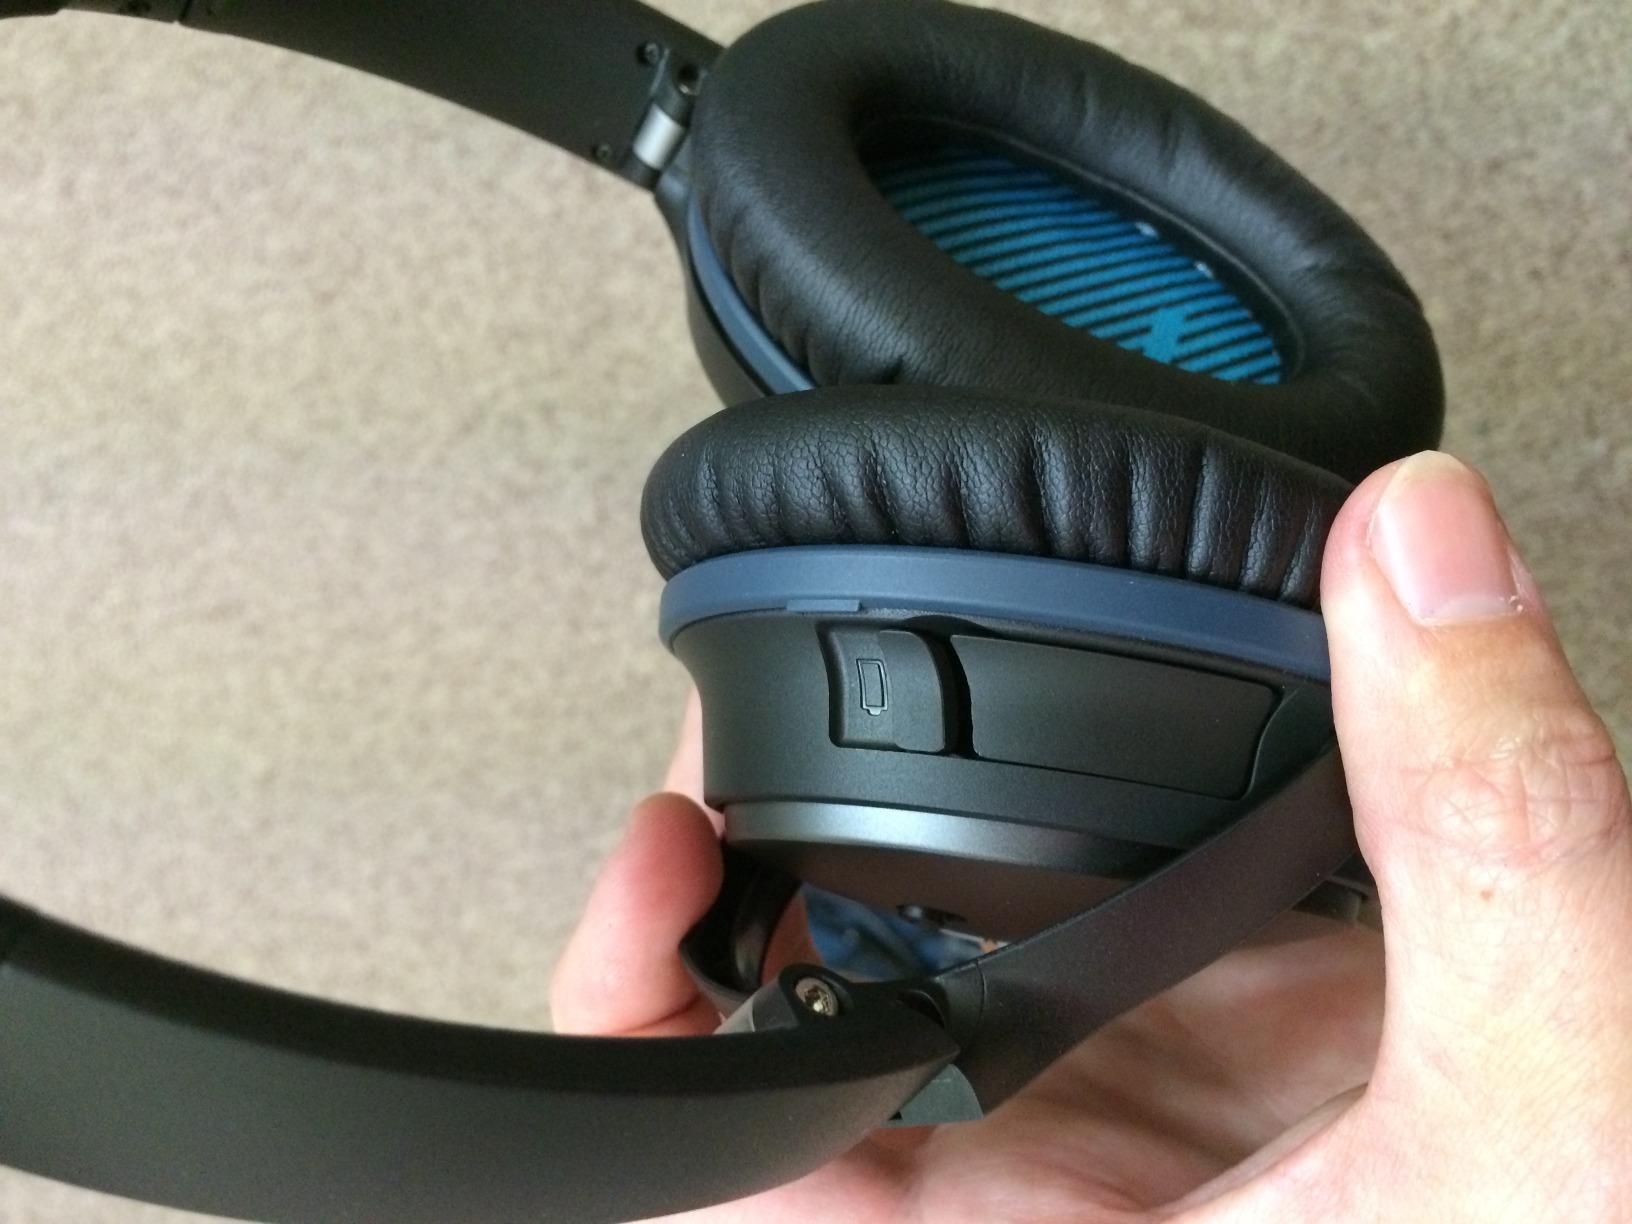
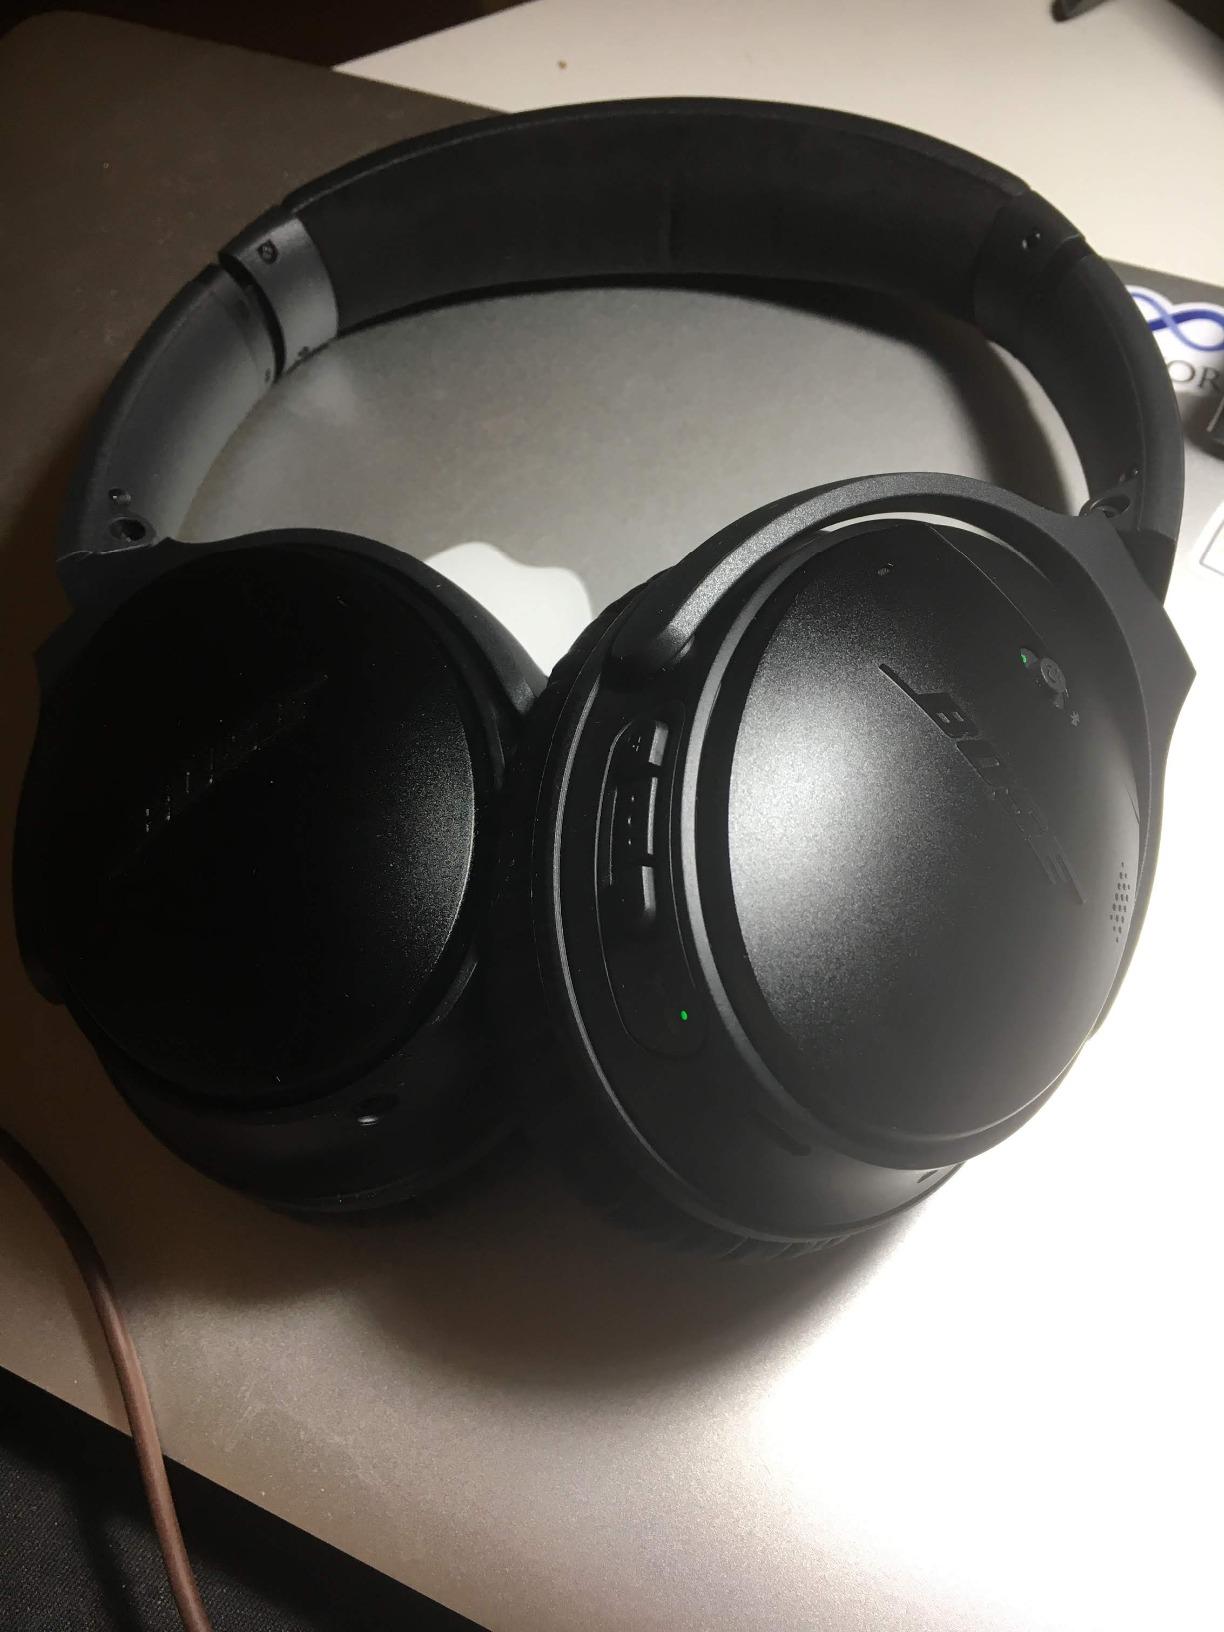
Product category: headphones
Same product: no